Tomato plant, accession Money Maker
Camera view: horizontal (90 deg, fisheye); turntable rotation: 330 degrees
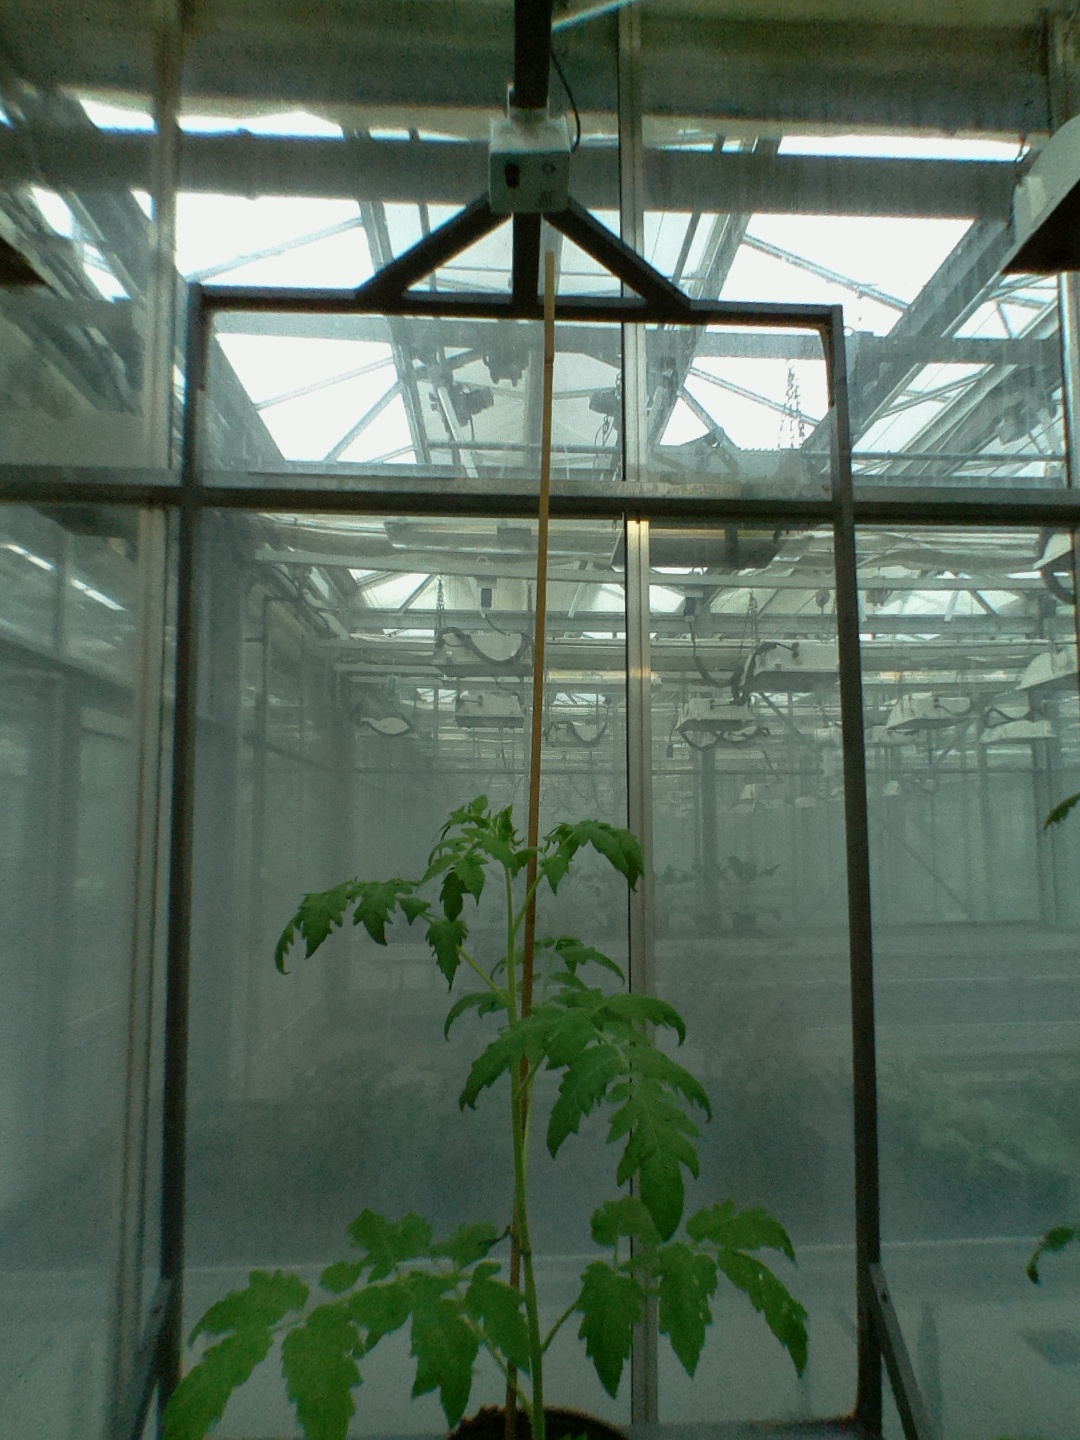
BBCH growth stage 14: 8 of true leaves visible